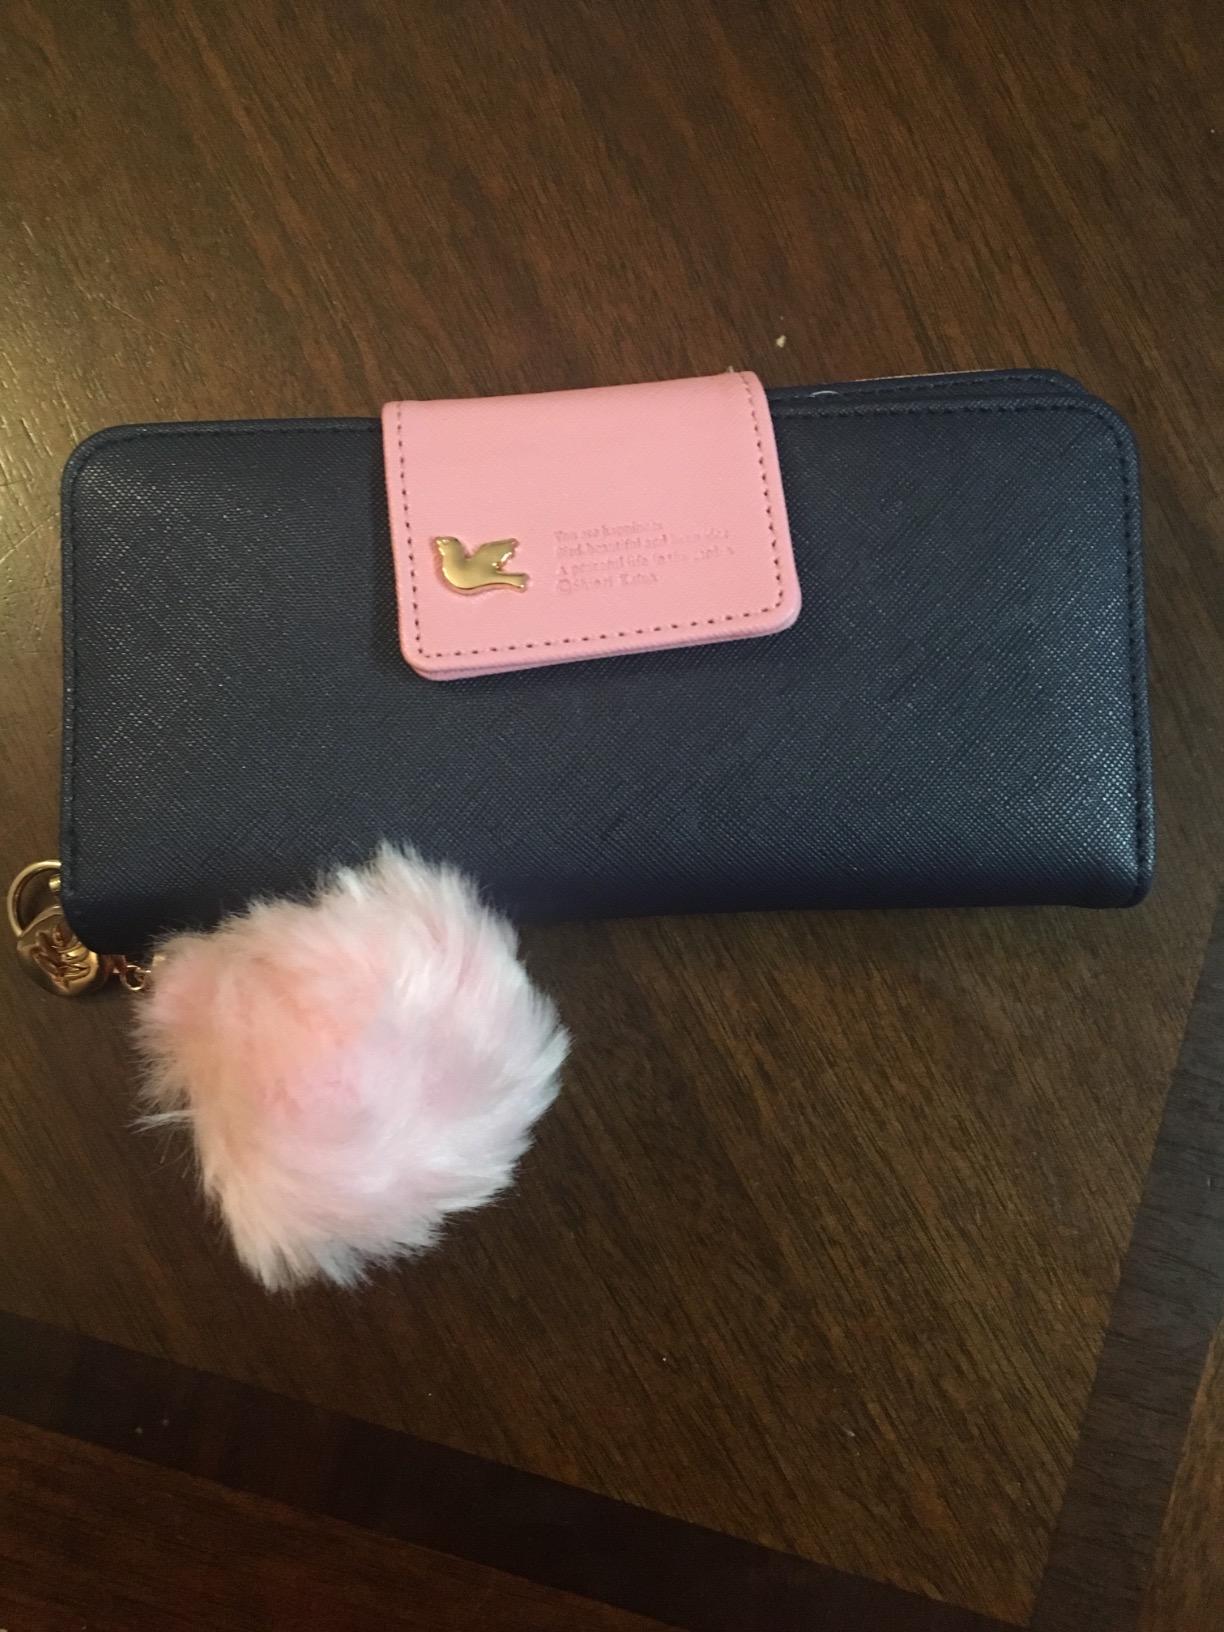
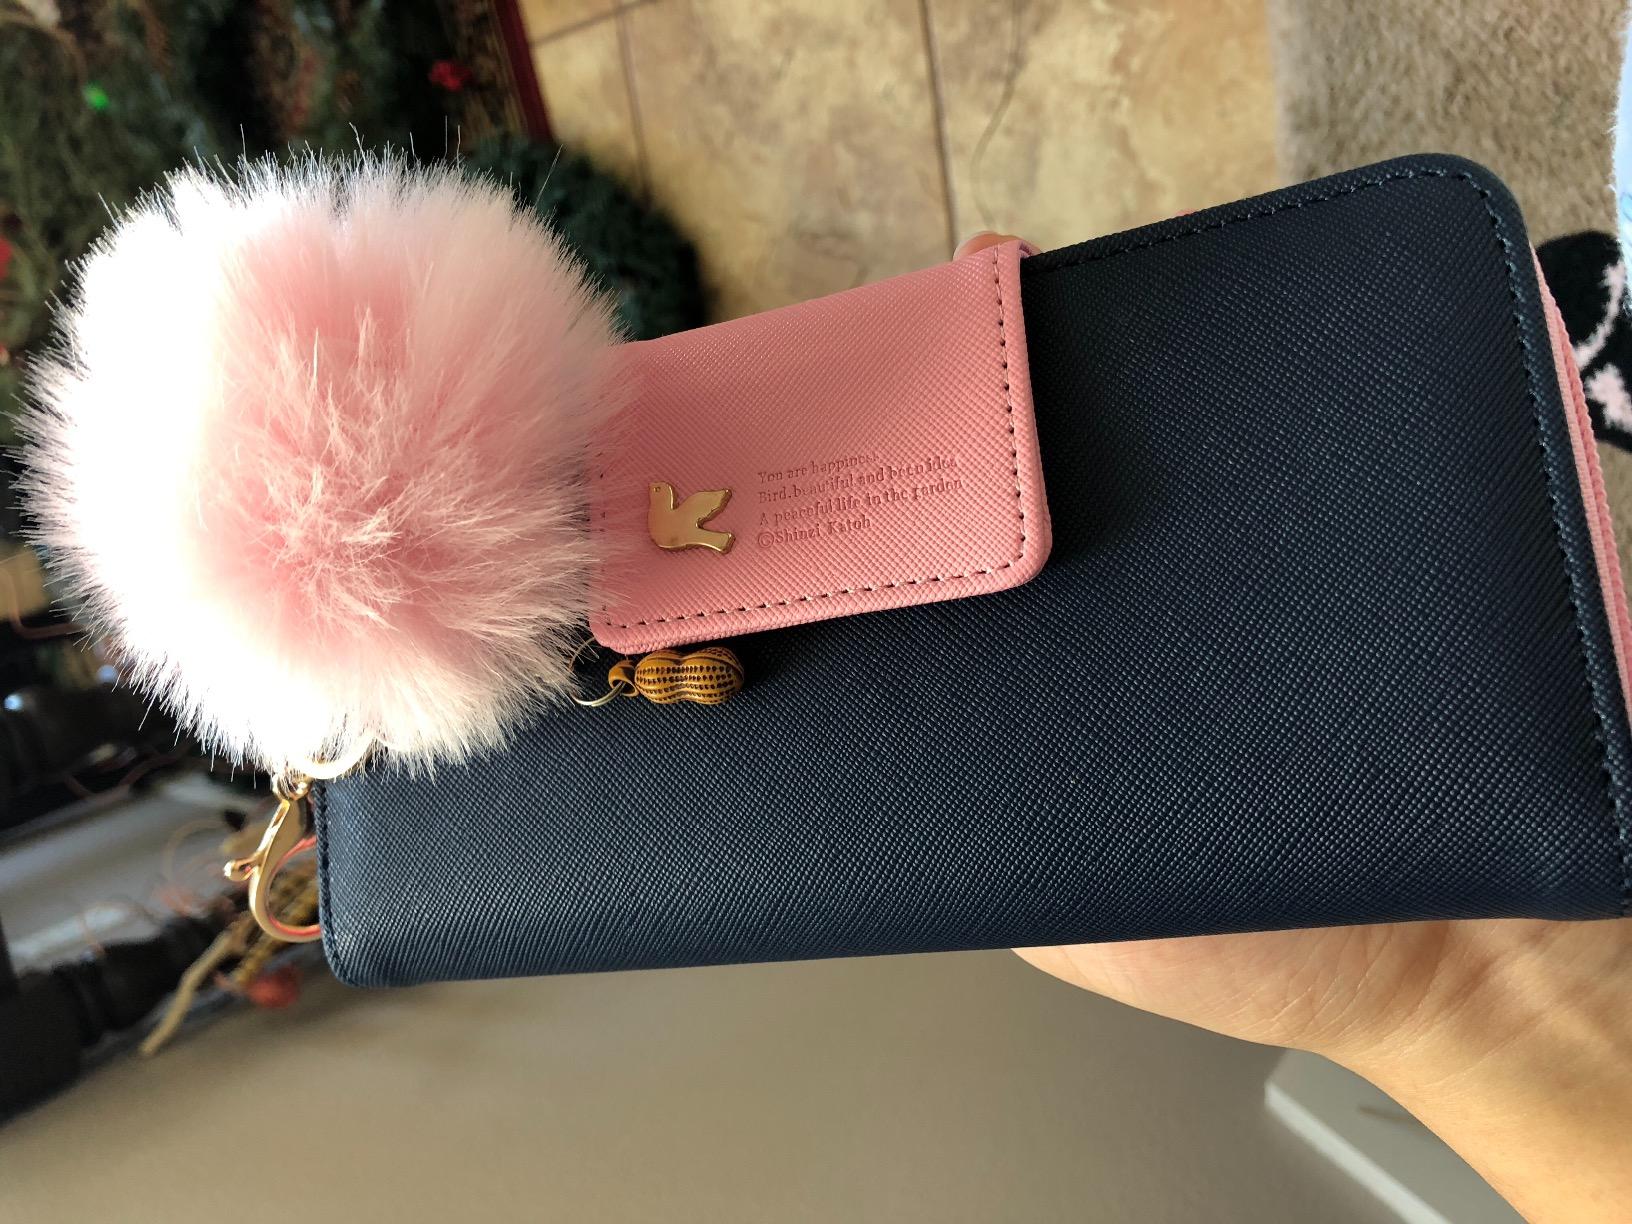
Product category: accessories_handbag
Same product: yes